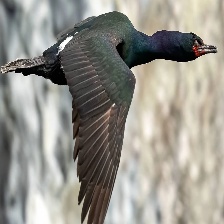
Species: RED FACED CORMORANT
Scientific name: PHALACROCORAX URILE